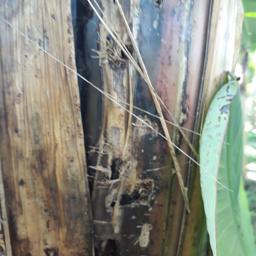
Label: PSEUDOSTEM WEEVIL